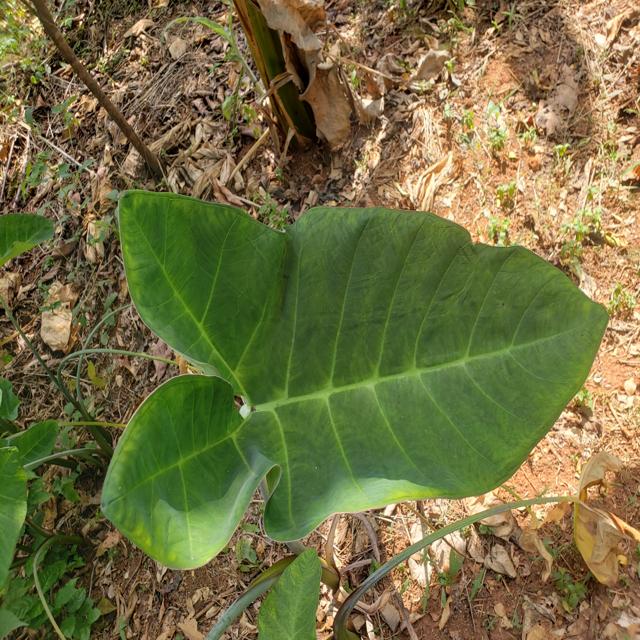
Label: Healthy